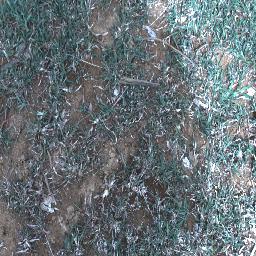
Label: negative